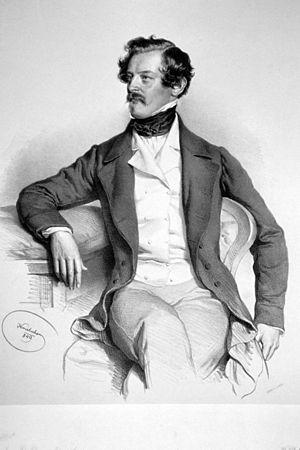
Le baron Alexander von Bach, né le 4 janvier 1813 à Loosdorf et mort le 12 novembre 1893 à Ebreichsdorf est une personnalité politique et un juriste autrichien, principalement connu pour avoir mis en place un contrôle centralisé au début du règne de l'empereur François-Joseph.